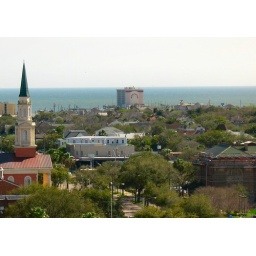
View of the Gulf of Mexico from the 8th floor of the Bank of America building in Downtown Galveston.Galveston Island, Texas, USA**BEST VIEWED LARGE**